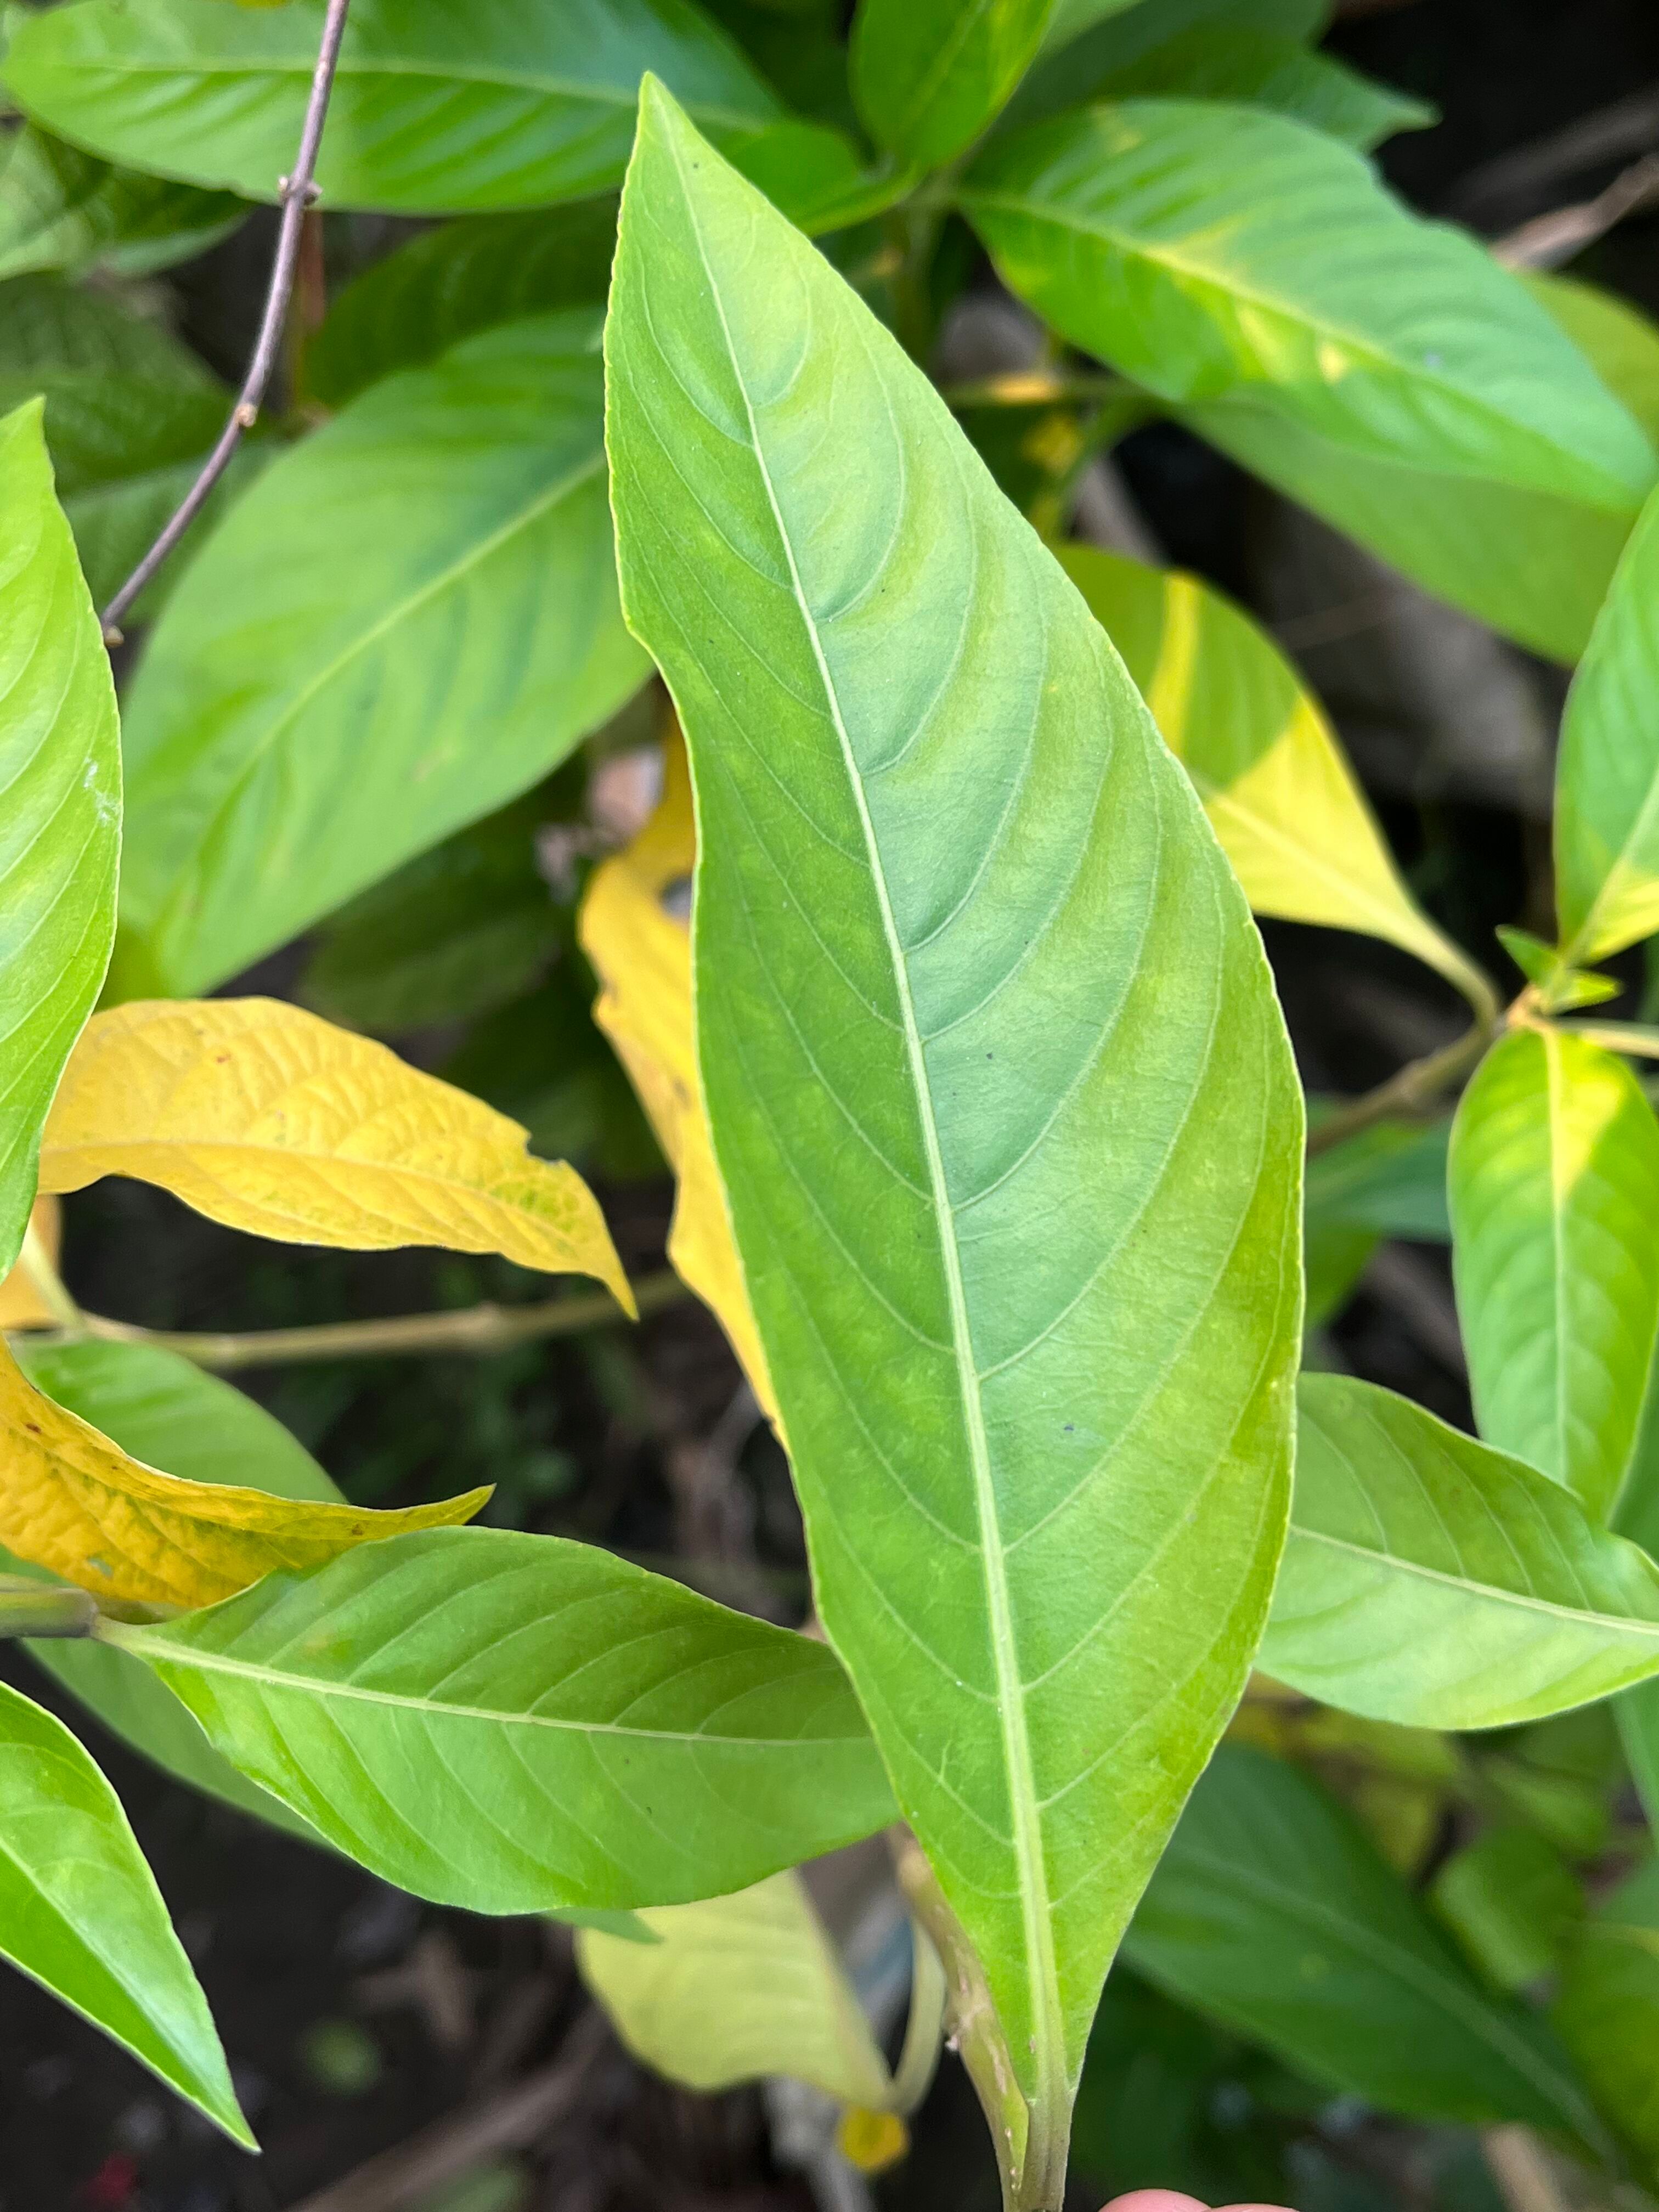
Plant species: justicia-adhatoda